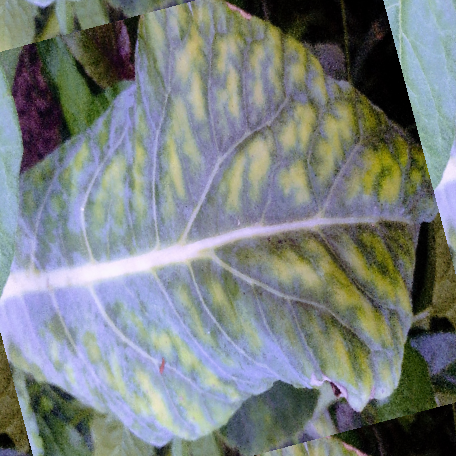
Label: Downy Mildew